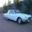
Label: automobile